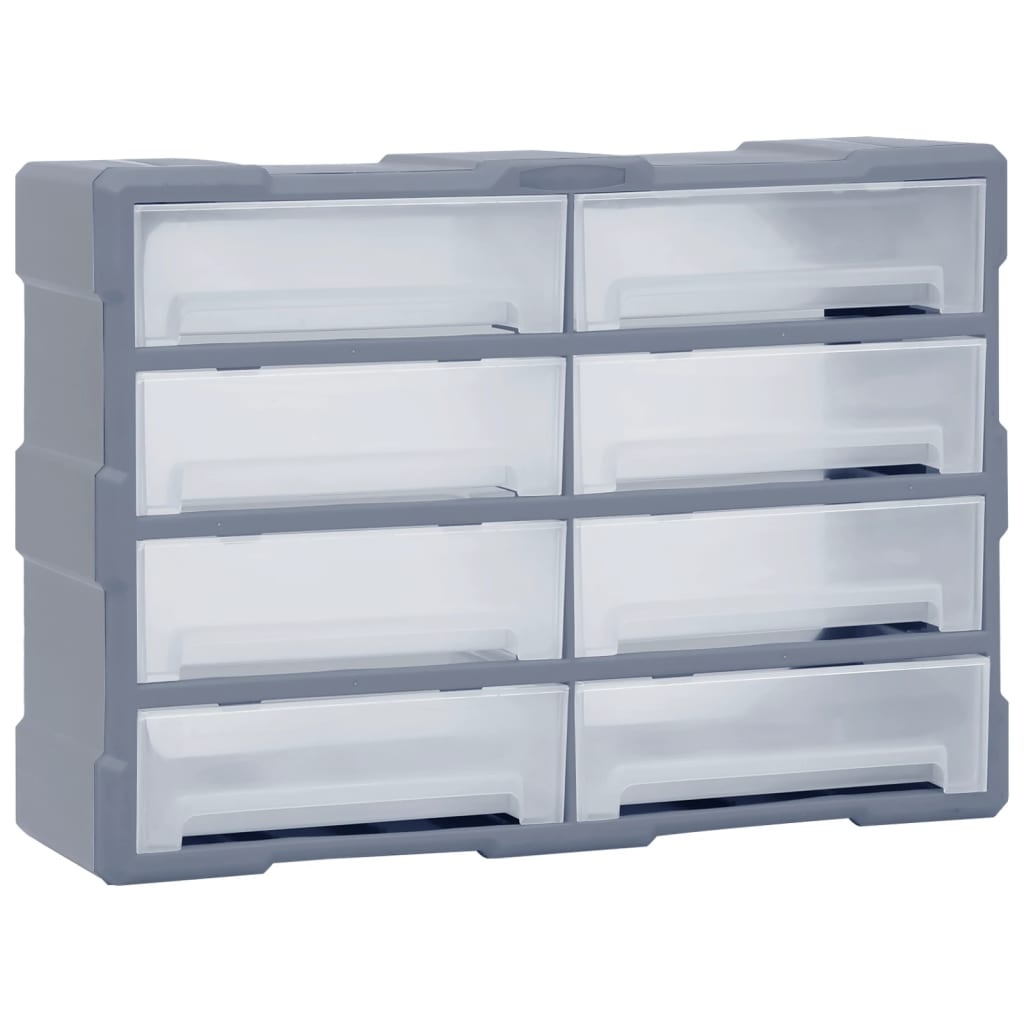
Sortimentskap med 8 store skuffer 52x16x37 cm
Dette sortimentskapet med totalt 8 store skuffer er designet for pent å lagre et bredt utvalg av gjenstander. Det kan også brukes som sy- eller nåleboks. Denne lagringsenheten inneholder 8 store skuffer for å gi mer oppbevaringsplass. Den holder håndverktøy og tilbehør som festemidler organisert og innen rekkevidde. Verktøyskapet er laget av slagfast plast, som er både holdbar og stabil. Skuffene er laget av gjennomsiktig plast slik at du raskt kan identifisere innholdet. Håndverksboksen er ideell for oppbevaring av muttere, bolter, skruer, spiker, generelle festemidler og komponenter. Denne enheten kan monteres på veggen, og den kan også brukes hver for seg for lagring av verktøy. Farge: grå Materiale: PP (Polypropylen) Samlet mål: 52 x 16 x 37 cm (L x B x H) Mål stor skuff (hver): 24 x 15,5 x 7 cm (L x B x H) Montering nødvendig: nei
Brand: vidaXL
Category: Hardware > Hardware Accessories > Tool Storage & Organization